Deir Istiya

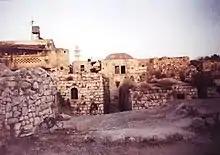
Old town of Deir Istiya

Compared to other villages in the Salfit District, Deir Istiya has a high percentage of professional workers (doctors, office workers, lawyers). About 20% of the people work in government related jobs, with the Palestinian National Authority, mostly police or teachers. Between 1967 and 1993, most of the working inhabitants were employed mainly in farming or labor in Israel, which the village was highly dependent upon. However, after Israel closed the border in 2000 due to the Second Intifada, most of these laborers turned to farming their own fields.